Andy Payne

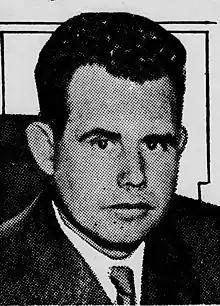
Andy Payne in 1935.

Andrew Hartley Payne (November 17, 1907 – December 3, 1977) was the winner of the International Trans-Continental Footrace in 1928. He ran the route from Los Angeles to New York City, much of it along U.S. Route 66, in 573 hours, 4 minutes, 34 seconds, (23 days) averaging over an 84-day staged run.